Bäsk

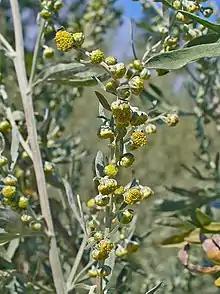
"Artemisia absinthium" is used to make bäsk and other liquors

Bäsk is a Swedish-style liquor flavored with wormwood ("malört" in Swedish) or anise. Sweden is one of the few countries that has never banned absinthe or other wormwood-flavored liquors. "Bäsk" is an old alternative spelling of the word "besk" which means "bitter".